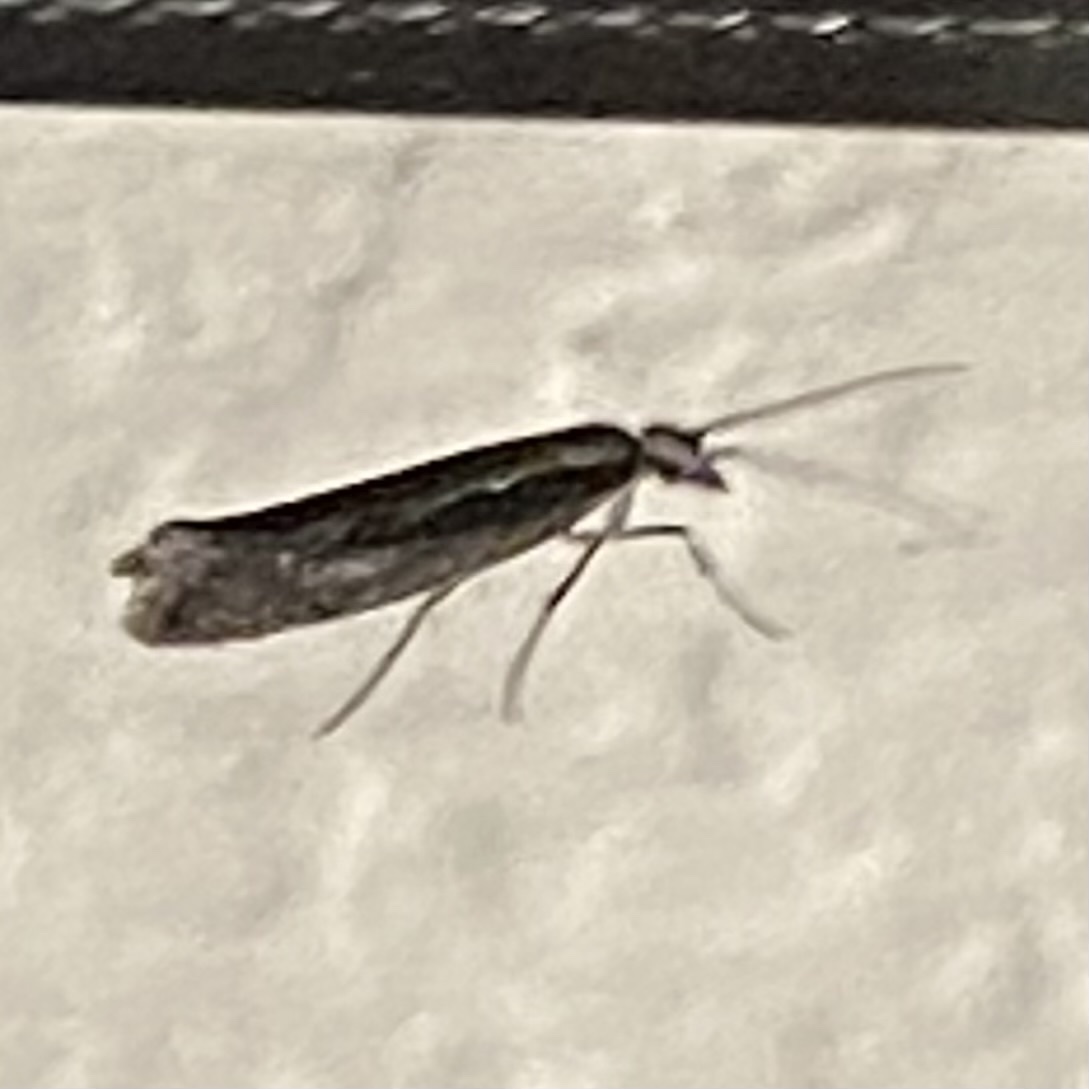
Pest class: diamondback_moth